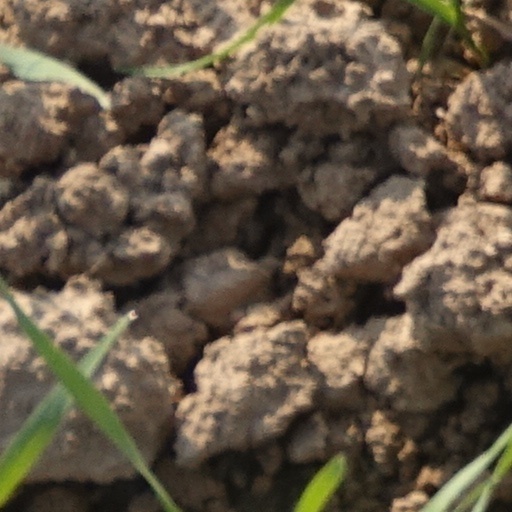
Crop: wheat